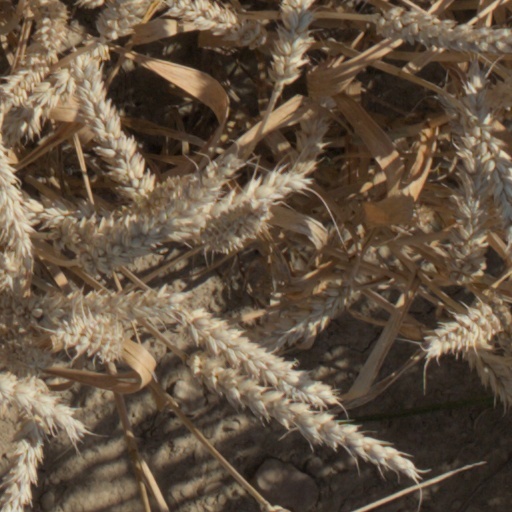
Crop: wheat